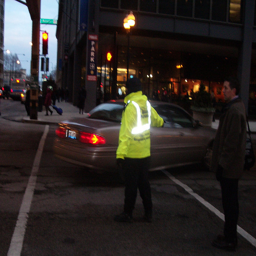
a guy directing a car on the street

A man directing traffic in front of a car.
A man in a uniform is directing traffic.
A man standing in a crosswalk next to a moving car.
A man directing traffic on a busy city street.